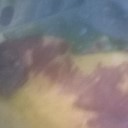
Label: Leaf_rust